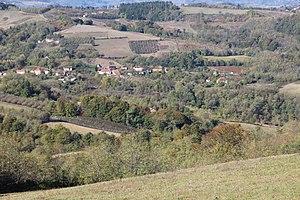
Lopatanj est une localité de Serbie située dans la municipalité d’Osečina, district de Kolubara. Au recensement de 2011, elle comptait 1 123 habitants.